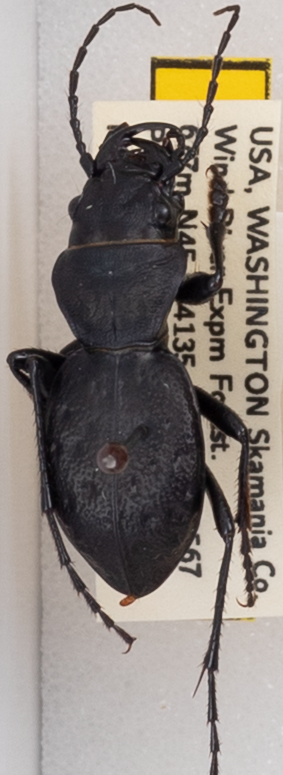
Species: Omus dejeanii
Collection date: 2019-07-30
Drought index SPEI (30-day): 0.156
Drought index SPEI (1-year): -1.45
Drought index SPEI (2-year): -2.09